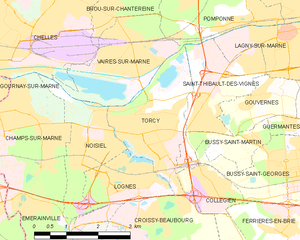
Carte des communes françaises Torcy